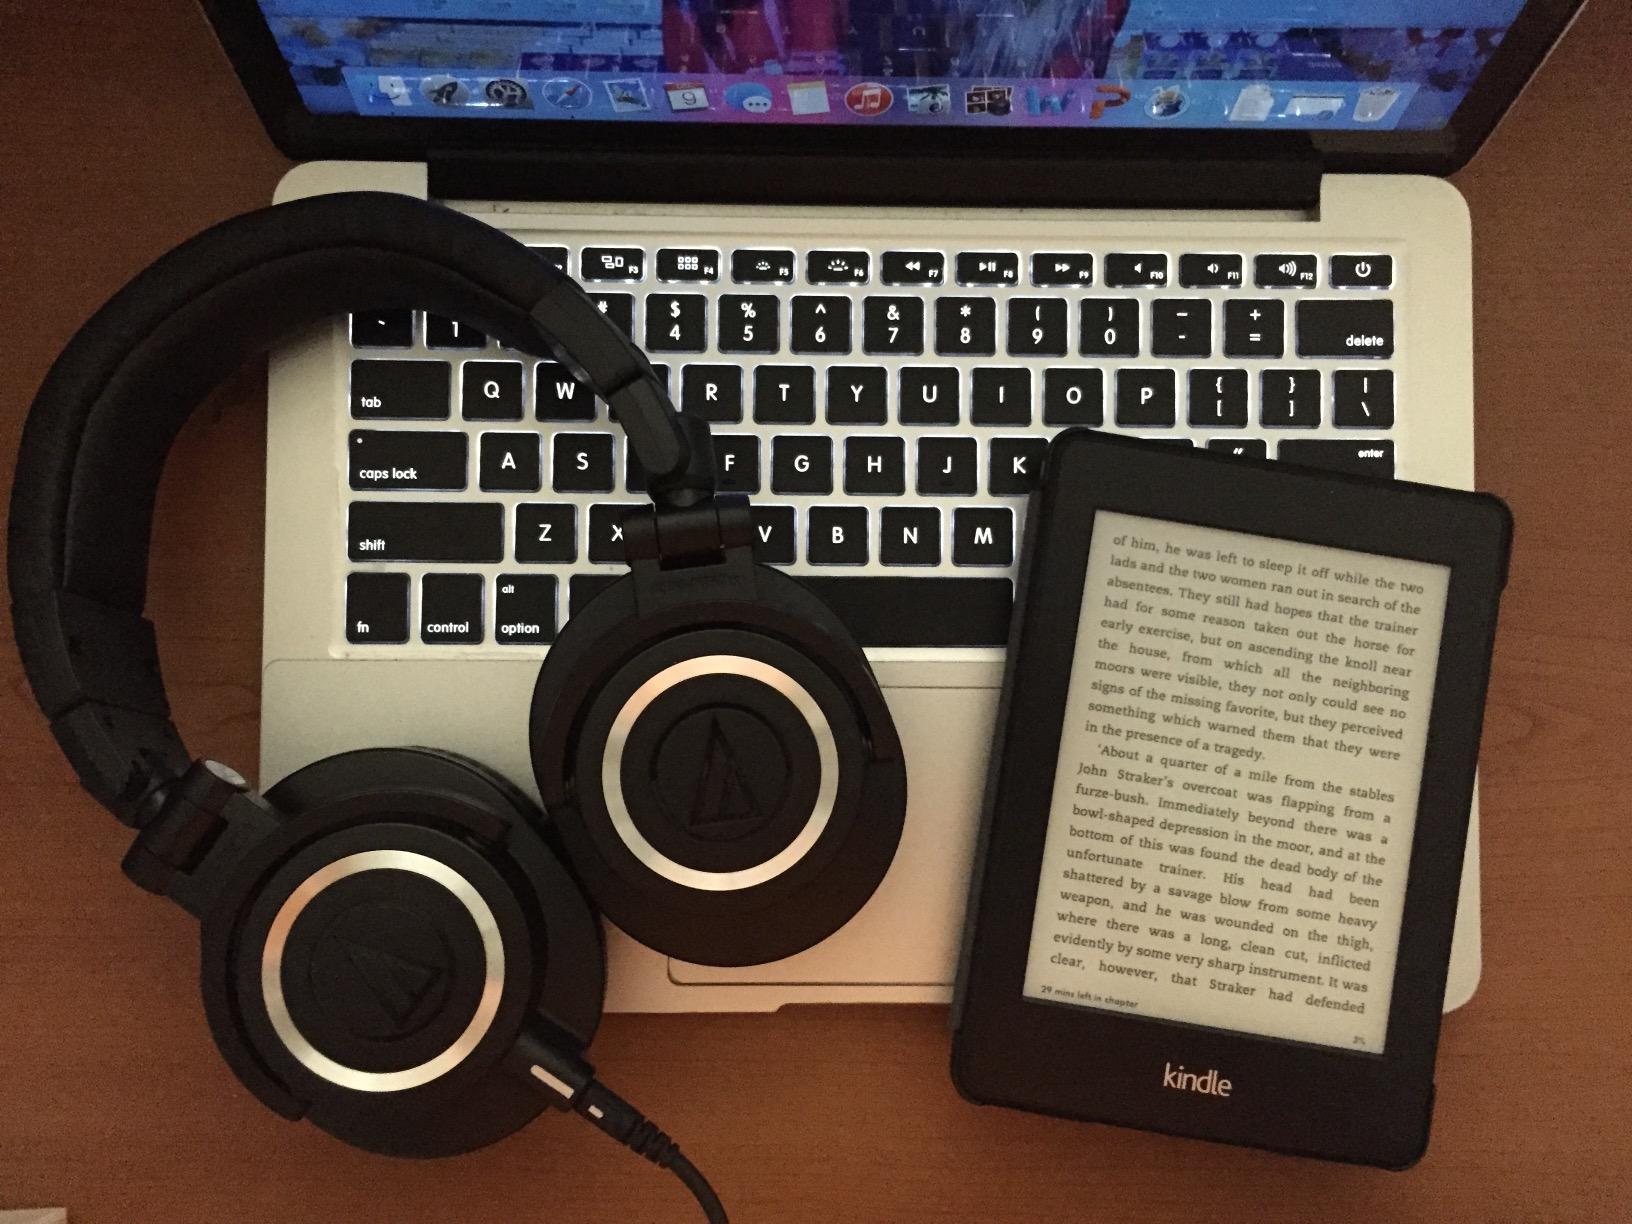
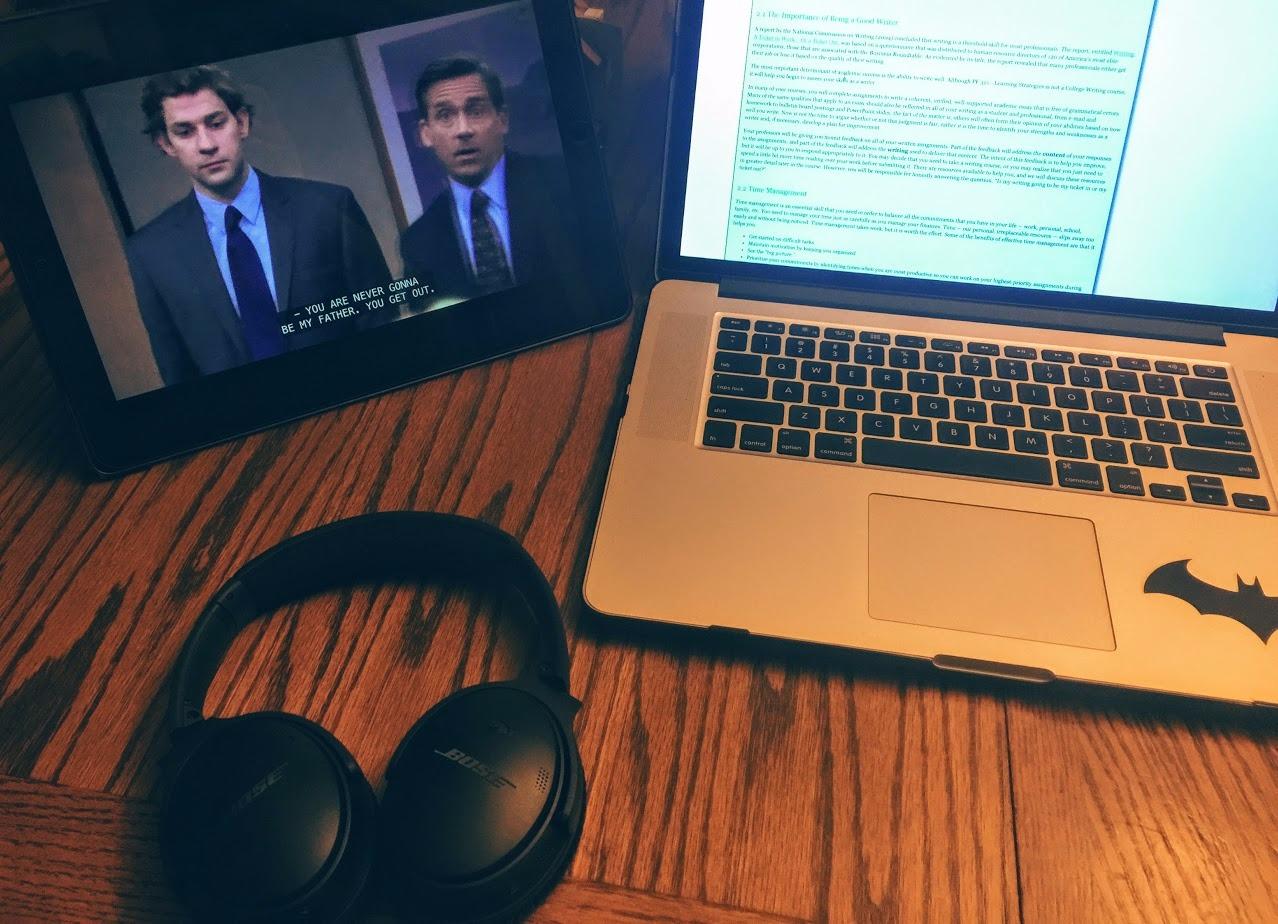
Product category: headphones
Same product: no